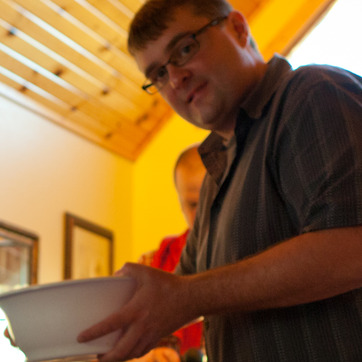
Material: skin